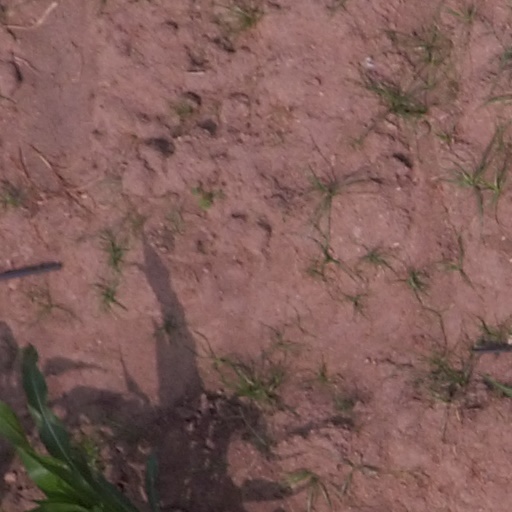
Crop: maize; corn